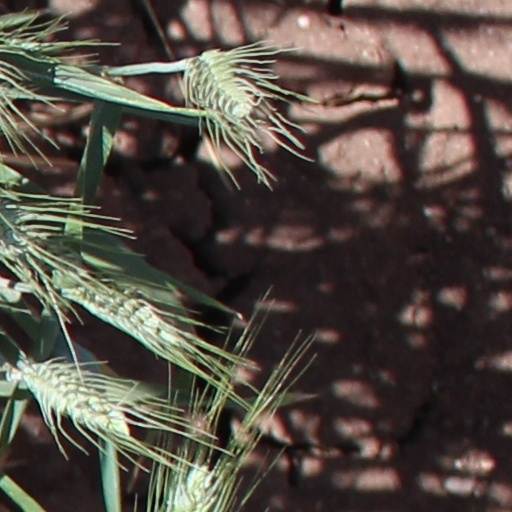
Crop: wheat